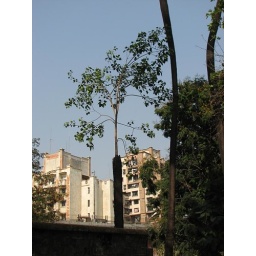
increase in FSI applicable to plants and trees also..